Kolinda Grabar-Kitarović

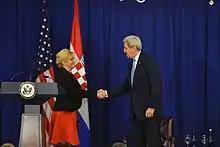
President Grabar-Kitarović with the United States Secretary of State John Kerry at the Equal Futures Partnership meeting, 2016

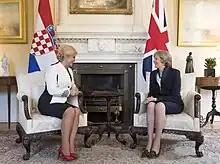
President Grabar-Kitarović with British Prime Minister Theresa May in 2016

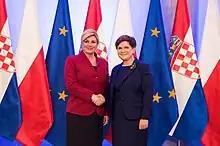
President Grabar-Kitarović with Polish Prime Minister Beata Szydło in 2016

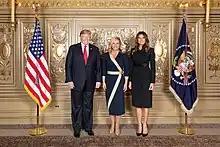
President Grabar-Kitarović with US President Donald Trump and First Lady Melania Trump in 2018

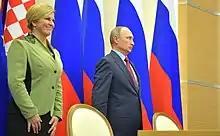
President Grabar-Kitarović with Russian President Vladimir Putin in 2017

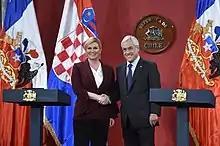
Croatian President Kolinda Grabar-Kitarović and Chilean President Sebastián Piñera in Santiago; 2018.

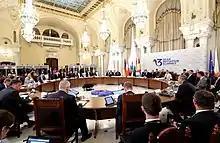
2018 Three Seas Initiative summit in Bucharest, Romania

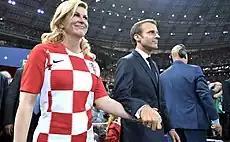
President Grabar-Kitarović and French president Emmanuel Macron after the 2018 World Cup final between the two countries.

Less than nine months into Grabar-Kitarović's term the European migrant crisis began to escalate with large numbers of migrants entering Greece and Macedonia and crossing from Serbia into Hungary, with the latter beginning the construction of a fence on its southern border as a result. In September 2015, after Hungary constructed a fence and closed its border with Serbia, the flow of migrants was redirected towards Croatia, causing over 21,000 migrants to enter the country by 19 September, with the number rising to 39,000 immigrants, while 32,000 migrants exited Croatia, leaving through Slovenia and Hungary. She appointed Andrija Hebrang her commissioner for the refugee crisis.